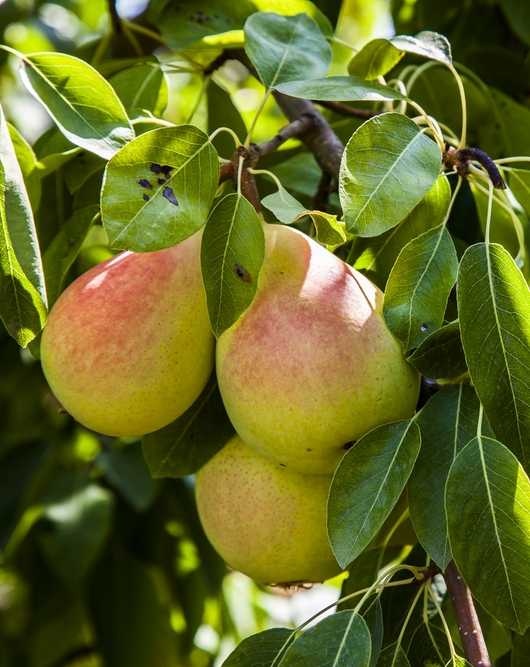
Label: Pear